Alexander Aubert

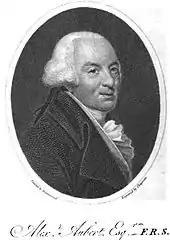
Alexander Aubert. by Drummond

Alexander Aubert , (1730–1805), was an English amateur astronomer and businessman.